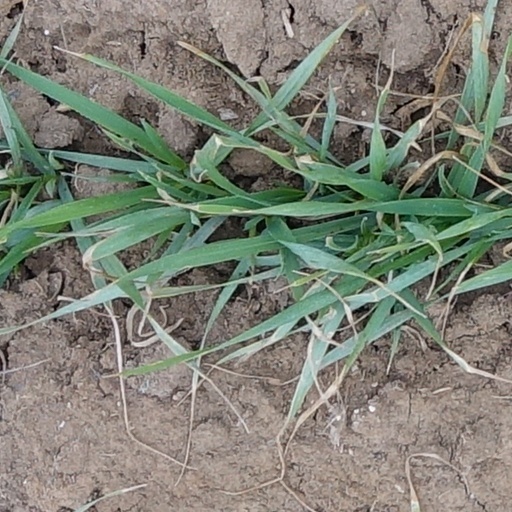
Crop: wheat